Ethnic groups in Cambodia

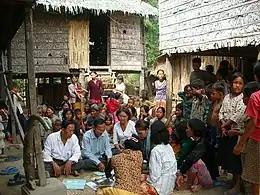
A Khmer village meeting

The Khmers are one of the oldest ethnic groups in the area, having filtered into Southeast Asia around the same time as the Mon. Most archaeologists and linguists, and other specialists like Sinologists and crop experts, believe they arrived no later than 2000 BCE (over four thousand years ago) bringing with them the practice of agriculture and in particular the cultivation of rice. They were the builders of the later Khmer Empire which dominated Southeast Asia for six centuries beginning in 802 CE, and now form the mainstream of political, cultural, and economic Cambodia.